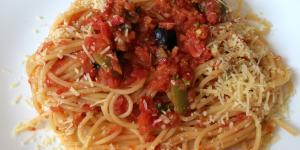
pasta a la puttanesca